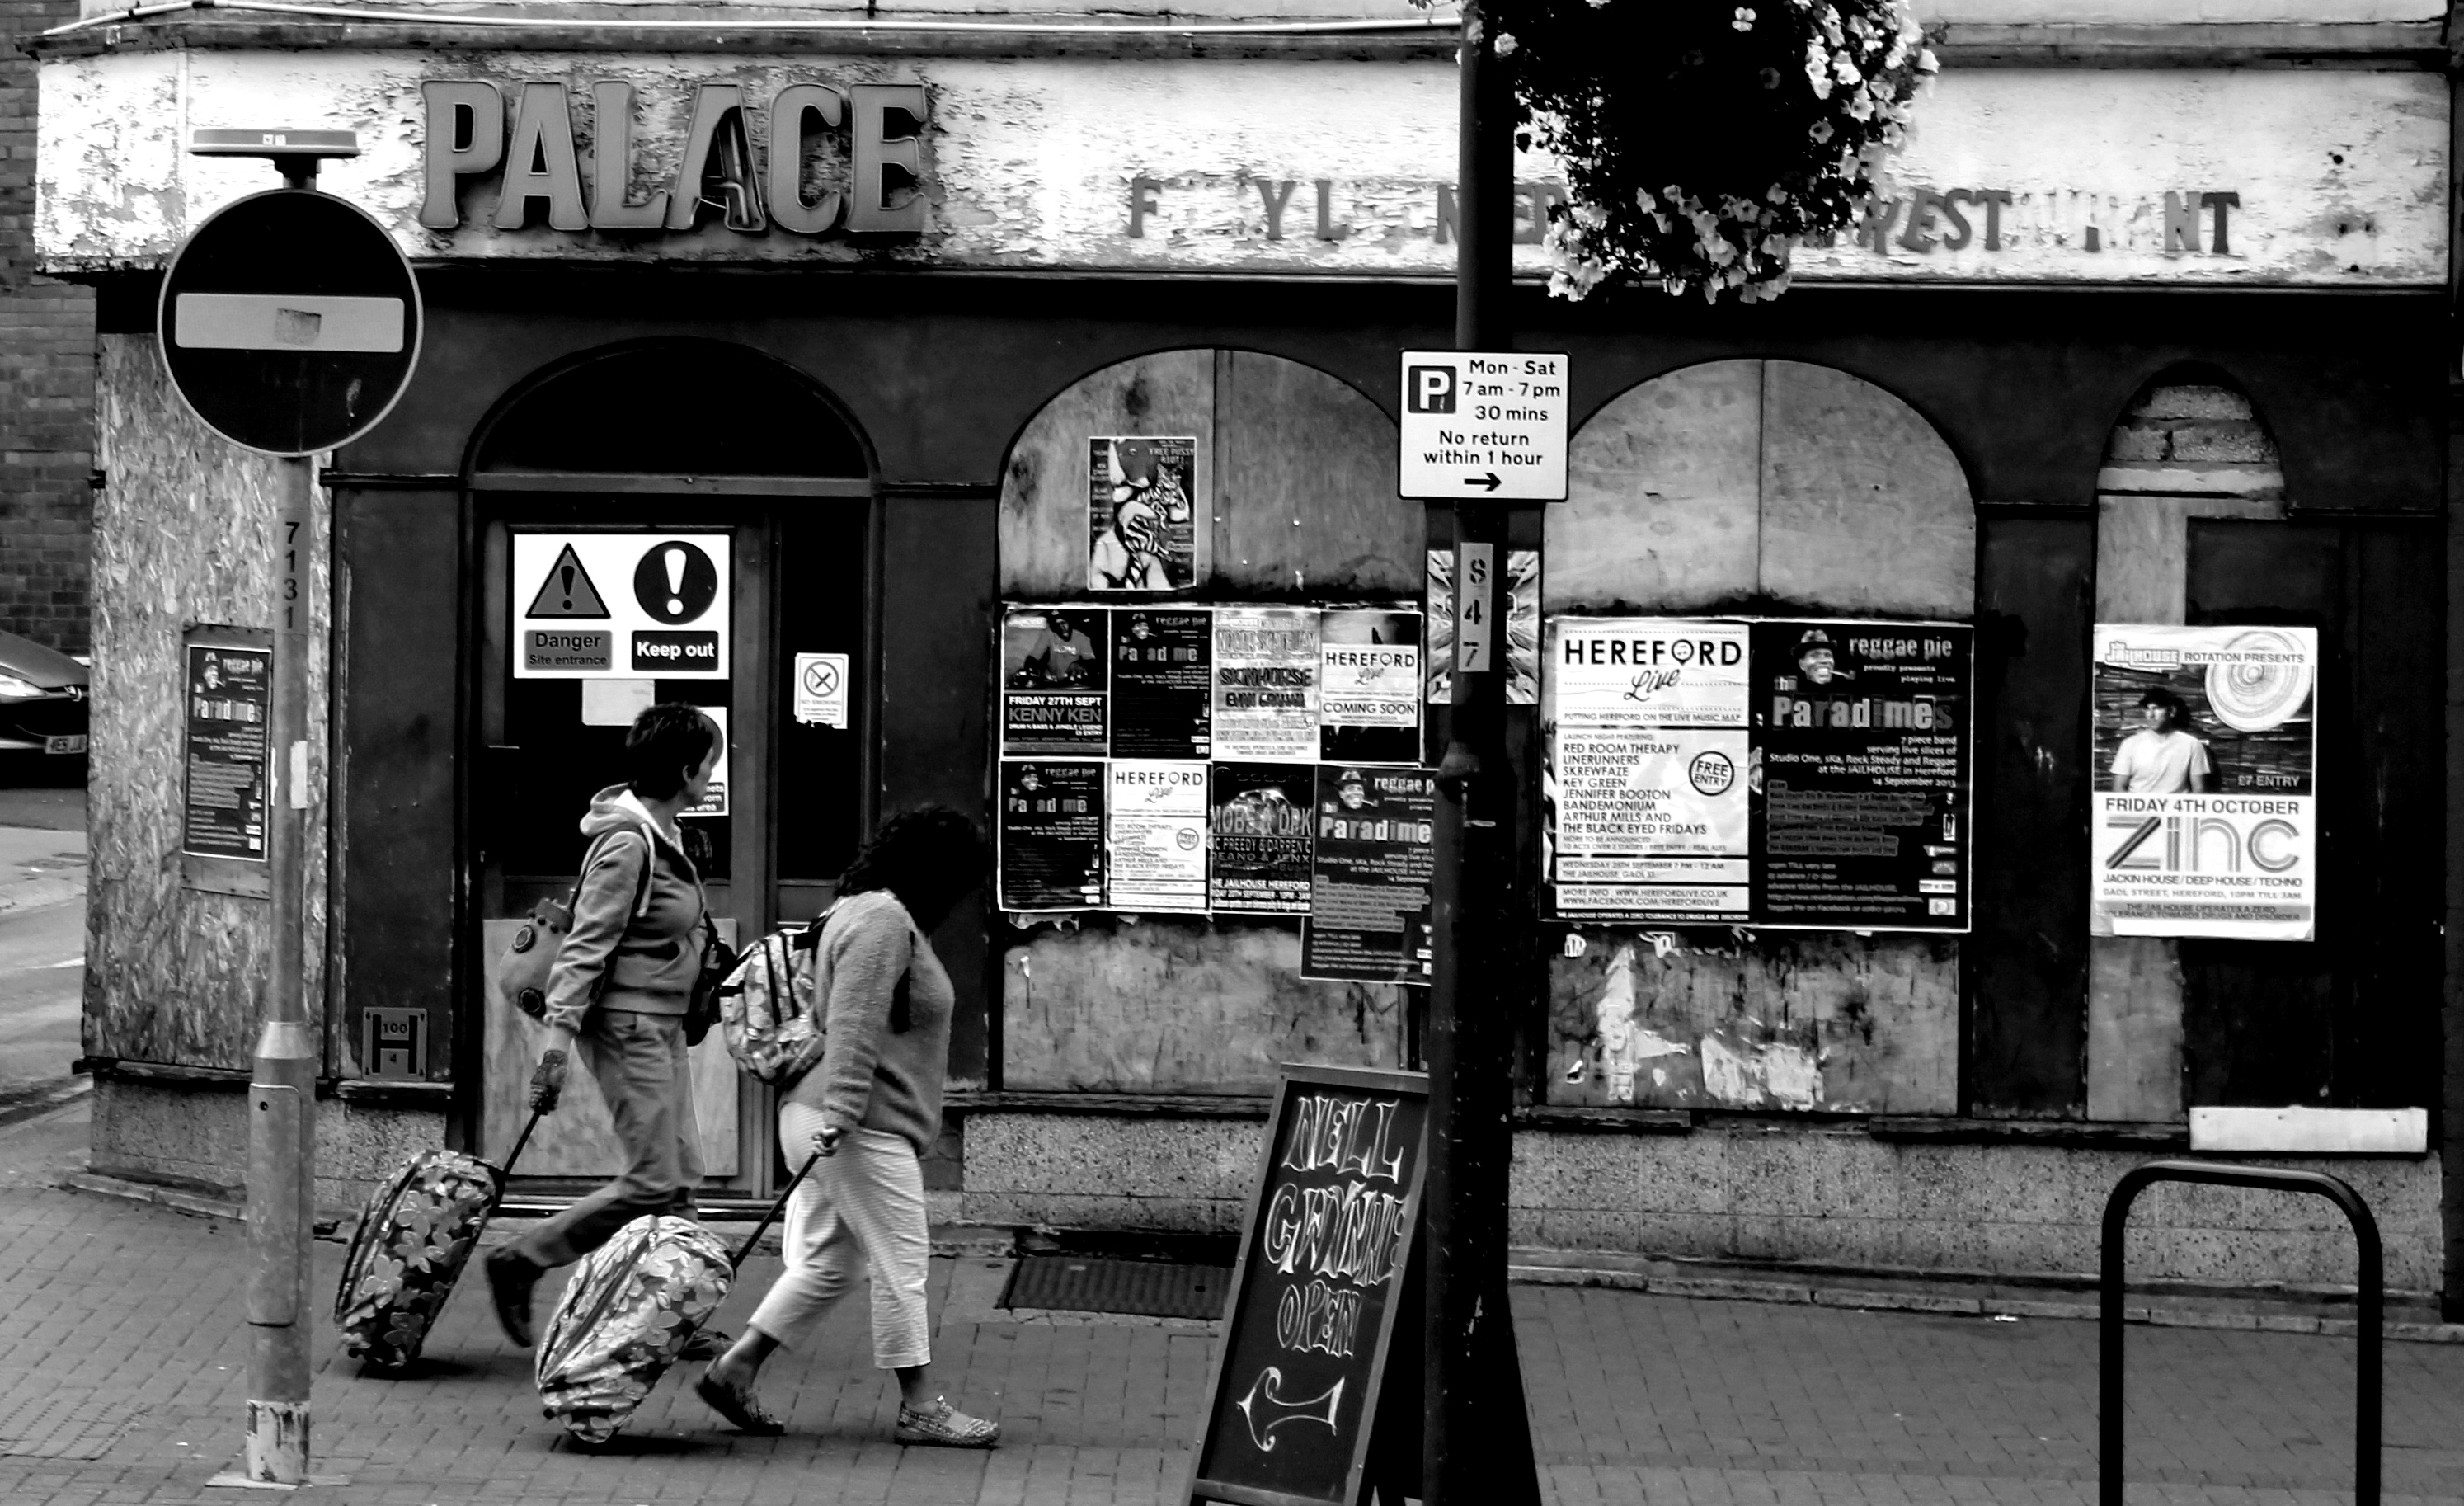
light, black and white, people, road, white, street, photography, texture, alley, color, contrast, black, monochrome, infrastructure, photograph, snapshot, history, herefordshire, hereford, patterns, denis, twitter, dailyshoot, vividstriking, thorpe, dazzlingshot, tumblr, pinterest, leshaines, dailyshoot2013, urban area, monochrome photography